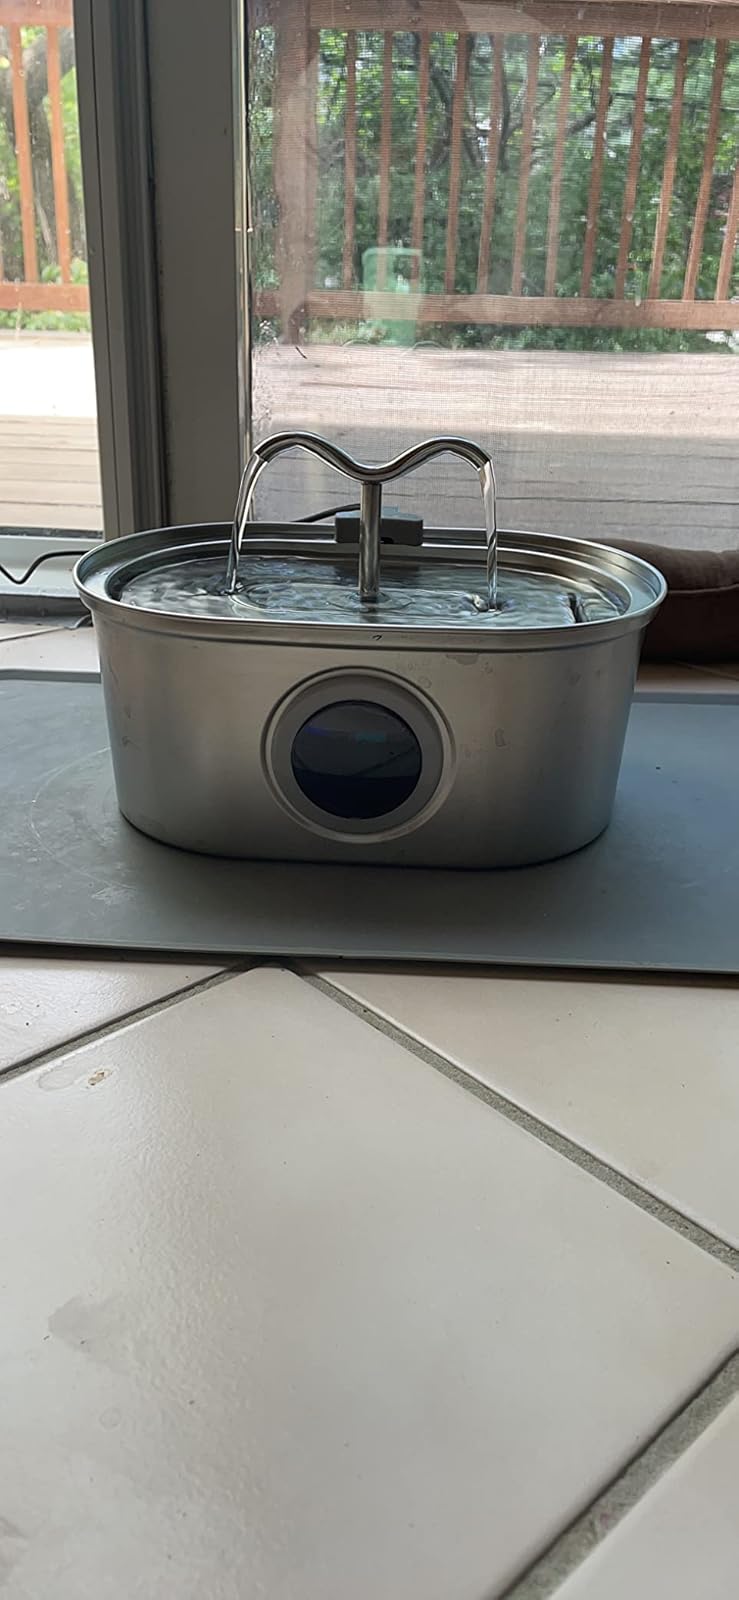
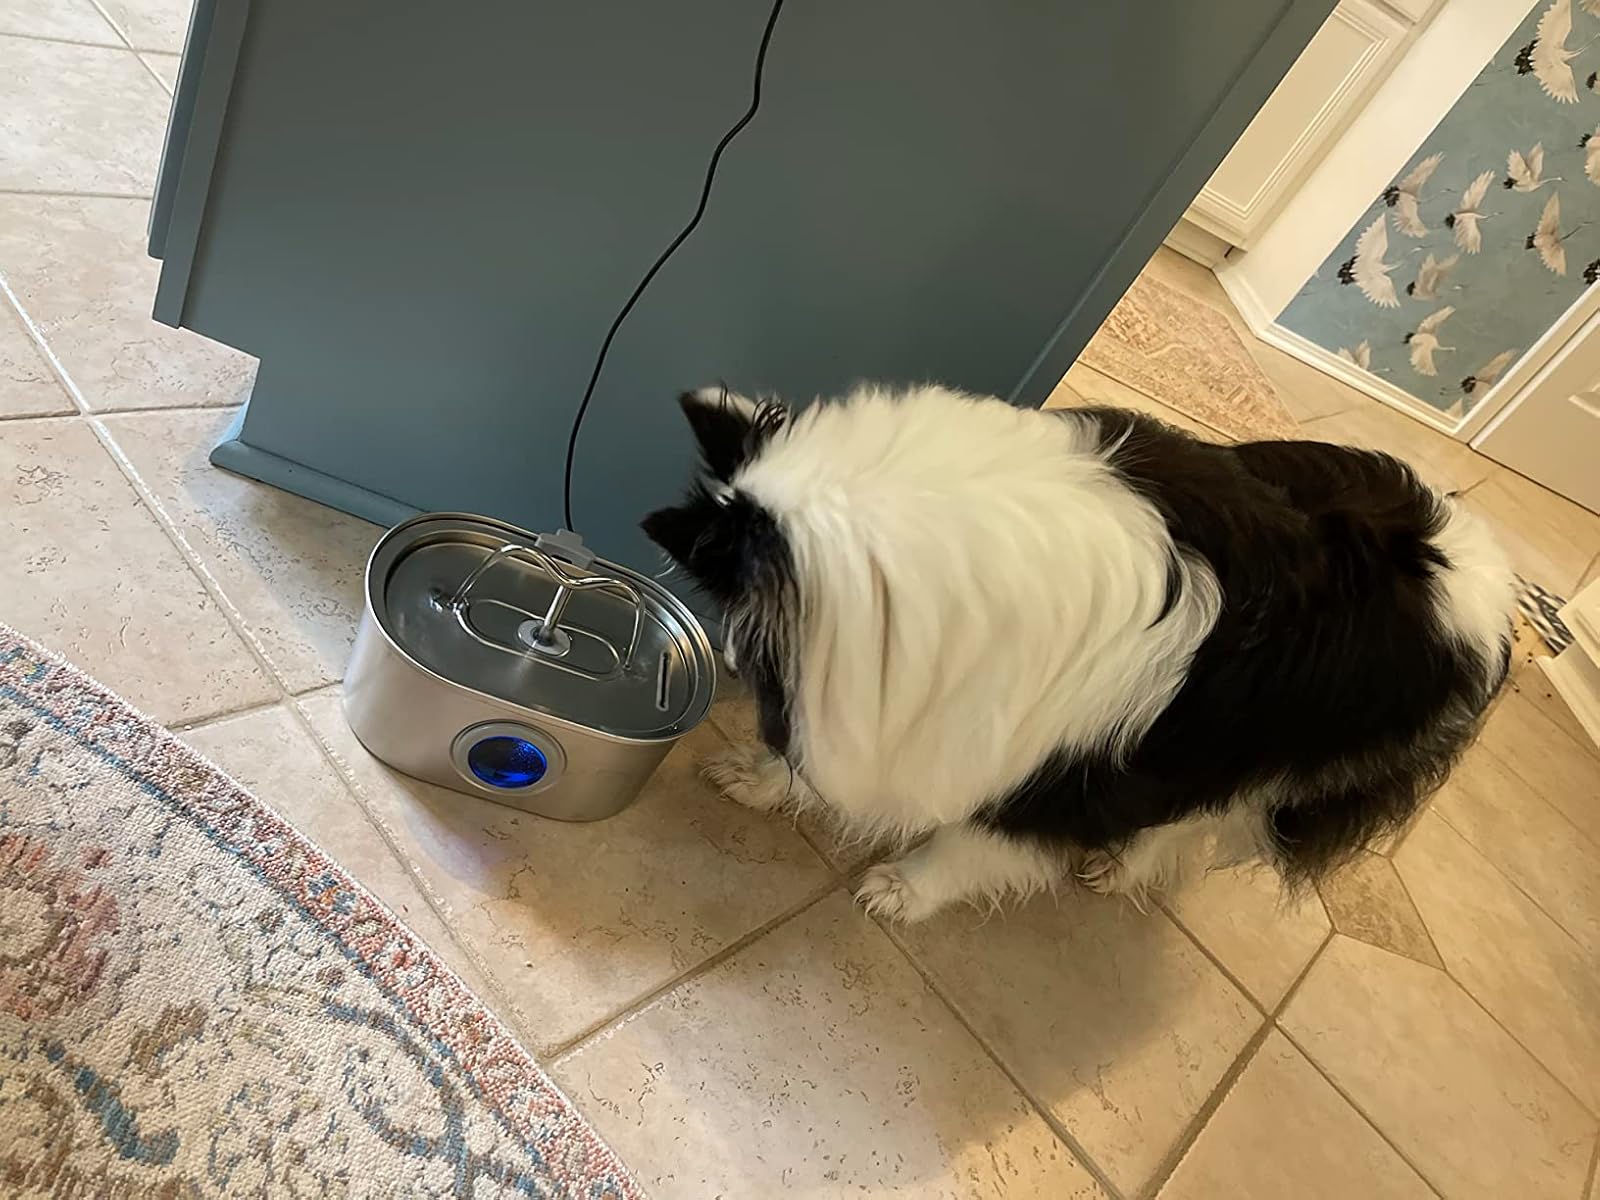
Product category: items_bowl
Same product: yes